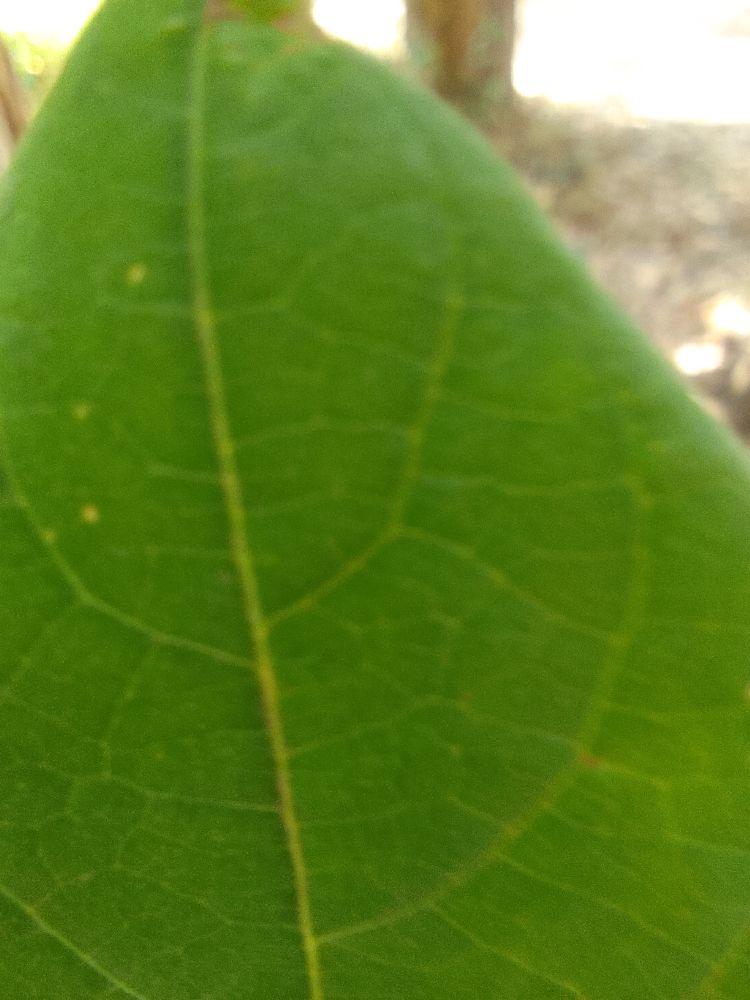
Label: healthy